U.S. Route 129 in Tennessee

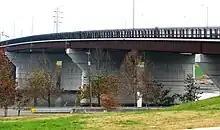
The J. E. "Buck" Karnes Bridge over the Tennessee River

In 1935, the American Association of State Highway Officials (AASHO) approved an extension of US 129 into Tennessee. The highway followed SR 72 from the state line to US 411 near Vonore. The route then remained concurrent with this route and SR 33 to Maryville, where US 411 split off, heading toward Sevierville. US 129 would then follow SR 33 to US 11/70 in Knoxville. This route crossed the Tennessee River on the Henley Street Bridge in Knoxville, which was joined by US 441 in 1951. By 1940, AASHTO approved rerouting US 129 onto SR 115 between Tallassee and Maryville. As part of the construction of Chilhowee Dam between 1955 and 1957, a new higher alignment was constructed between Tabcat Creek and the dam. Today, the old route is largely submerged, but is sometimes visible when the water level is low.